History of the motorcycle

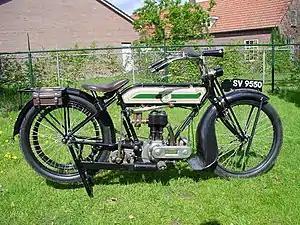
Triumph Motorcycles Model H, was mass-produced for the war effort and notable for its reliability.

In 1901 English quadricycle- and bicycle-maker Royal Enfield introduced its first motorcycle, with a 239 cc engine mounted in the front and driving the rear wheel through a belt. In 1898 English bicycle-maker Triumph decided to extend its focus to include motorcycles, and by 1902 the company had produced its first motorcycle—a bicycle fitted with a Belgian-built engine. A year later it was the largest motorcycle-manufacturer, with an annual production of over 500 units. Other British firms included Norton and Birmingham Small Arms Company who began motorbike production in 1902 and 1910, respectively.